La Ronge

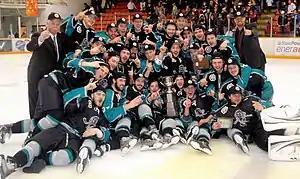
La Ronge Ice Wolves in 2010

The community is also home to the La Ronge Ice Wolves ice hockey team of the Saskatchewan Junior Hockey League, La Ronge minor hockey association and the La Ronge Crushers men's hockey league and the La Ronge women's hockey league. La Ronge also has a minor baseball program with many teams and age groups.